Korean Demilitarized Zone

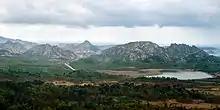
Eastern end of the DMZ 'Peace Trail' in Goseong County, Gangwon

The North Korean side of the DMZ serves primarily to stop an invasion of North Korea from the south. Its other purpose is to ensure that North Korean citizens face significant difficulty in any effort to defect to South Korea.